Peter Smart

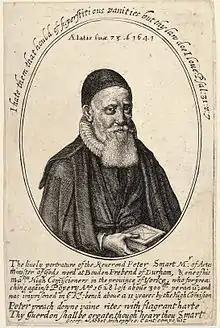
Peter Smart in an engraving by Wenceslas Hollar, with a couplet attributed to George Abbot.

He was born at Lighthorne, Warwickshire, the son of a clergyman William Smart (Daniel Smart, presented in 1624 to the rectory of Oxhill, Warwickshire being a brother). He was educated at Westminster School under Gabriel Goodman and Edward Grant, with Richard Neile. On 25 October 1588, aged 19, he matriculated as a batler (poor scholar) at Broadgates Hall, Oxford and was elected (before April 1589) to a studentship at Christ Church, Oxford where he wrote some Latin verse, and commenced B.A. 26 June 1592, M.A. 9 July 1595.